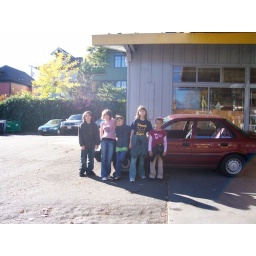
in front of another red car